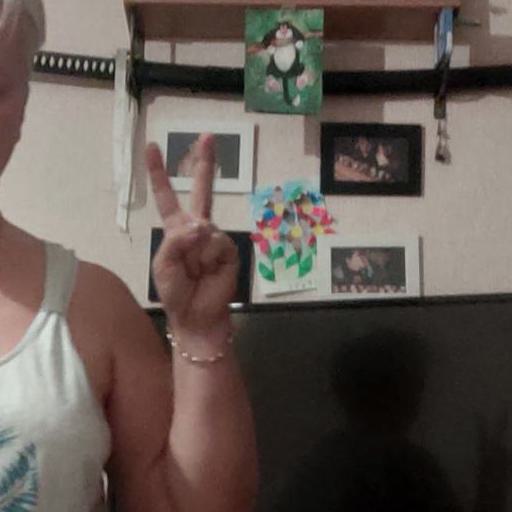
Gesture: peace